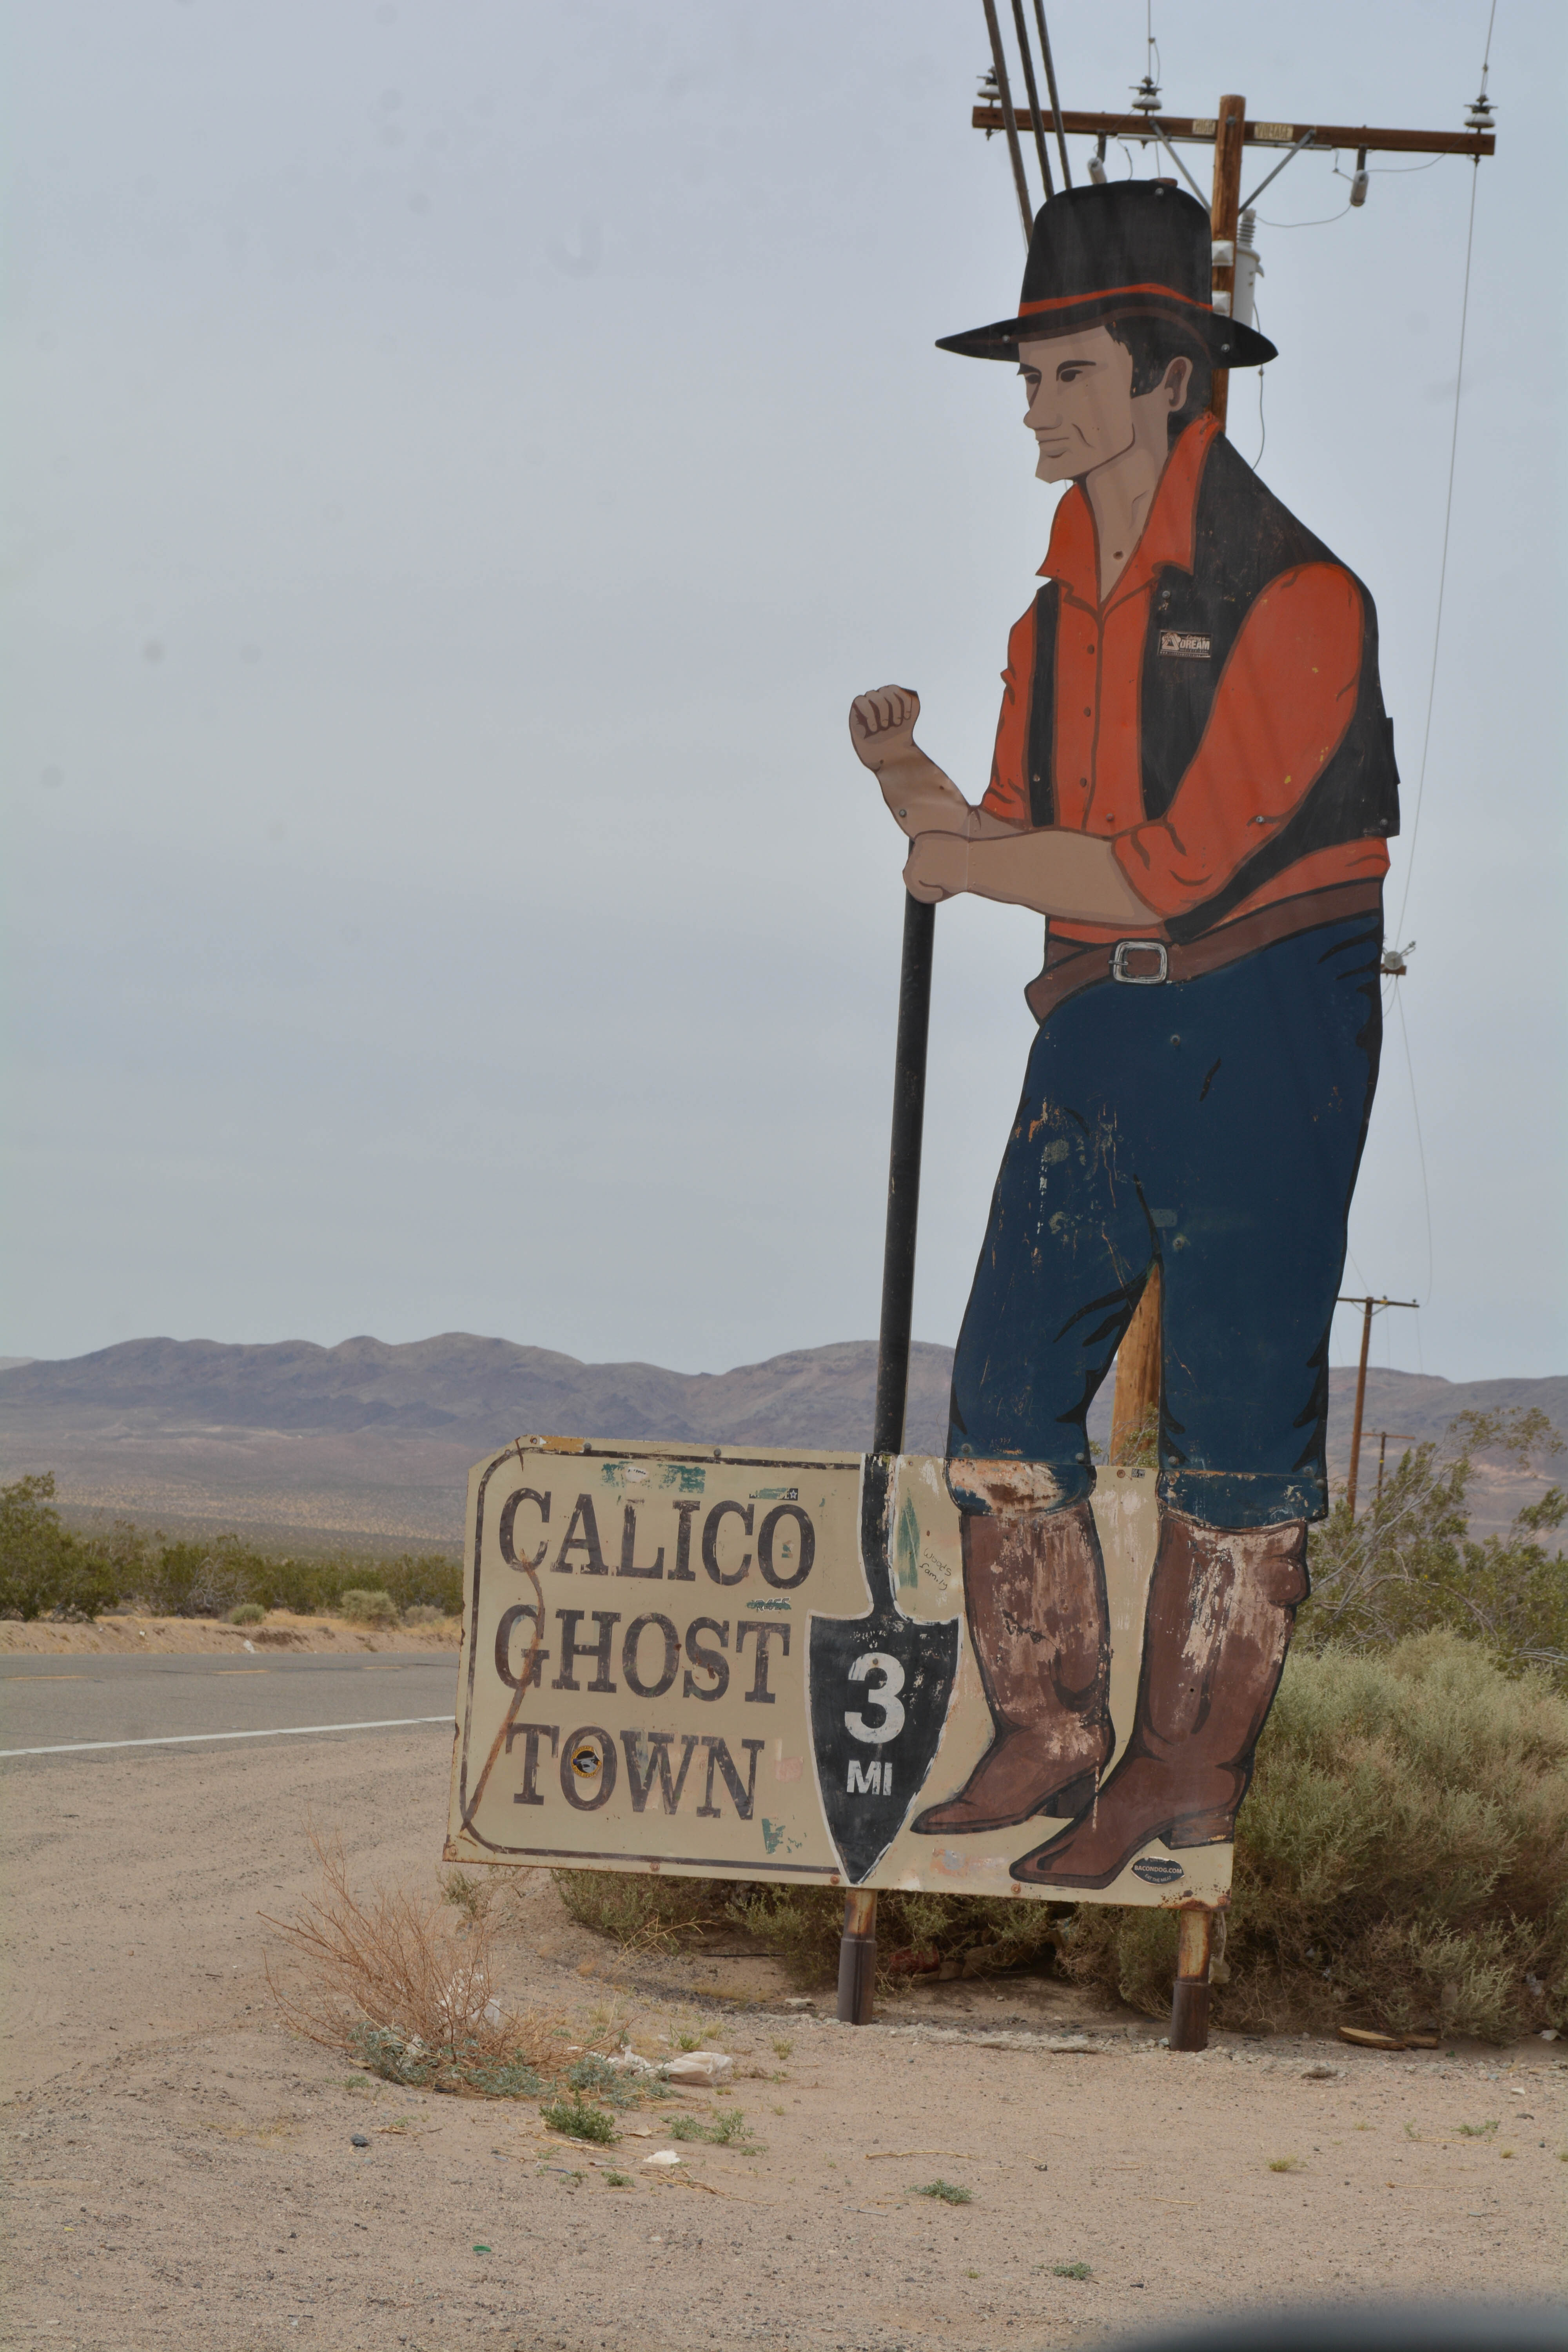
sand, sky, road, wind, vacation, recreation, vehicle, tourism